Luke Fenhaus

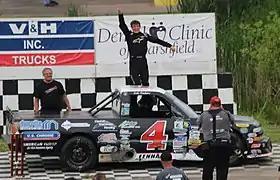
Fenhaus in 2018 after winning a race at Marshfield Motor Speedway

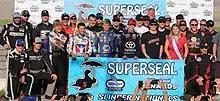
Fenhaus (second from right holding the sign) with the drivers running the 2019 Slinger Nationals

Fenhaus was inspired to race after watching his cousin, father, and grandfather race snowmobiles on ice oval tracks. He would start racing snowmobiles and then began racing on pavement in go-kart and bandolero racing. At age 14, he began competing in late model racing events at State Park Speedway in his hometown of Wausau, Wisconsin. Growing up, he watched races at the track and was inspired by Tim Sauter and his success in races there. He was part of the Alan Kulwicki driver development program and would win the Lodi Memorial and the 2018 track championship at State Park Speedway.